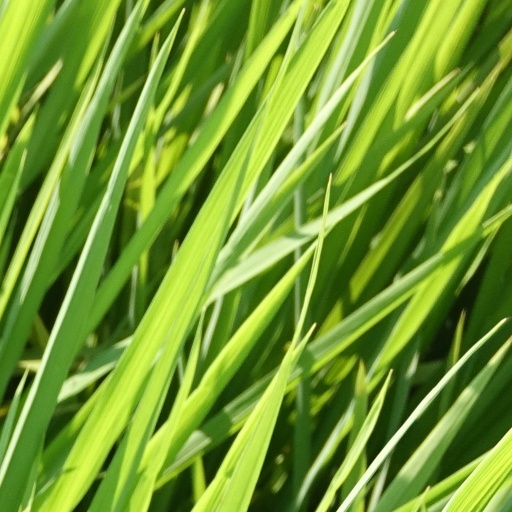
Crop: rice